Nakajima A4N

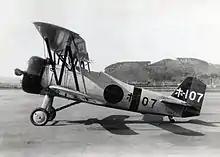
Nakajima A4N

The A4N was one of the aircraft types involved in the "Panay" incident, in which Japanese forces sunk the USS "Panay" river gunboat. Three Yokosuka B4Y Type 96 bombers and nine Nakajima A4N Type 95 fighters attacked the boat. In addition to bombing the Panay, they also strafed the lifeboat evacuating wounded to shore. The USS Panay was evacuating nationals and foreigners, as Japanese aircraft were there in Shanghai because of the Sino-Japanese war, with the incident being resolved diplomatically.